Wilson Hills, Gujarat

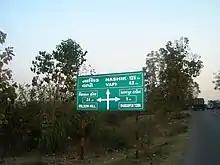
Wilson Hills Sign Board

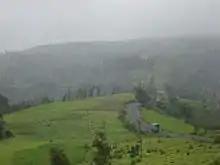
Wilson Hills Valley

Wilson Hills is a hill station in the Indian state of Gujarat. It is situated near Dharampur of Valsad district.